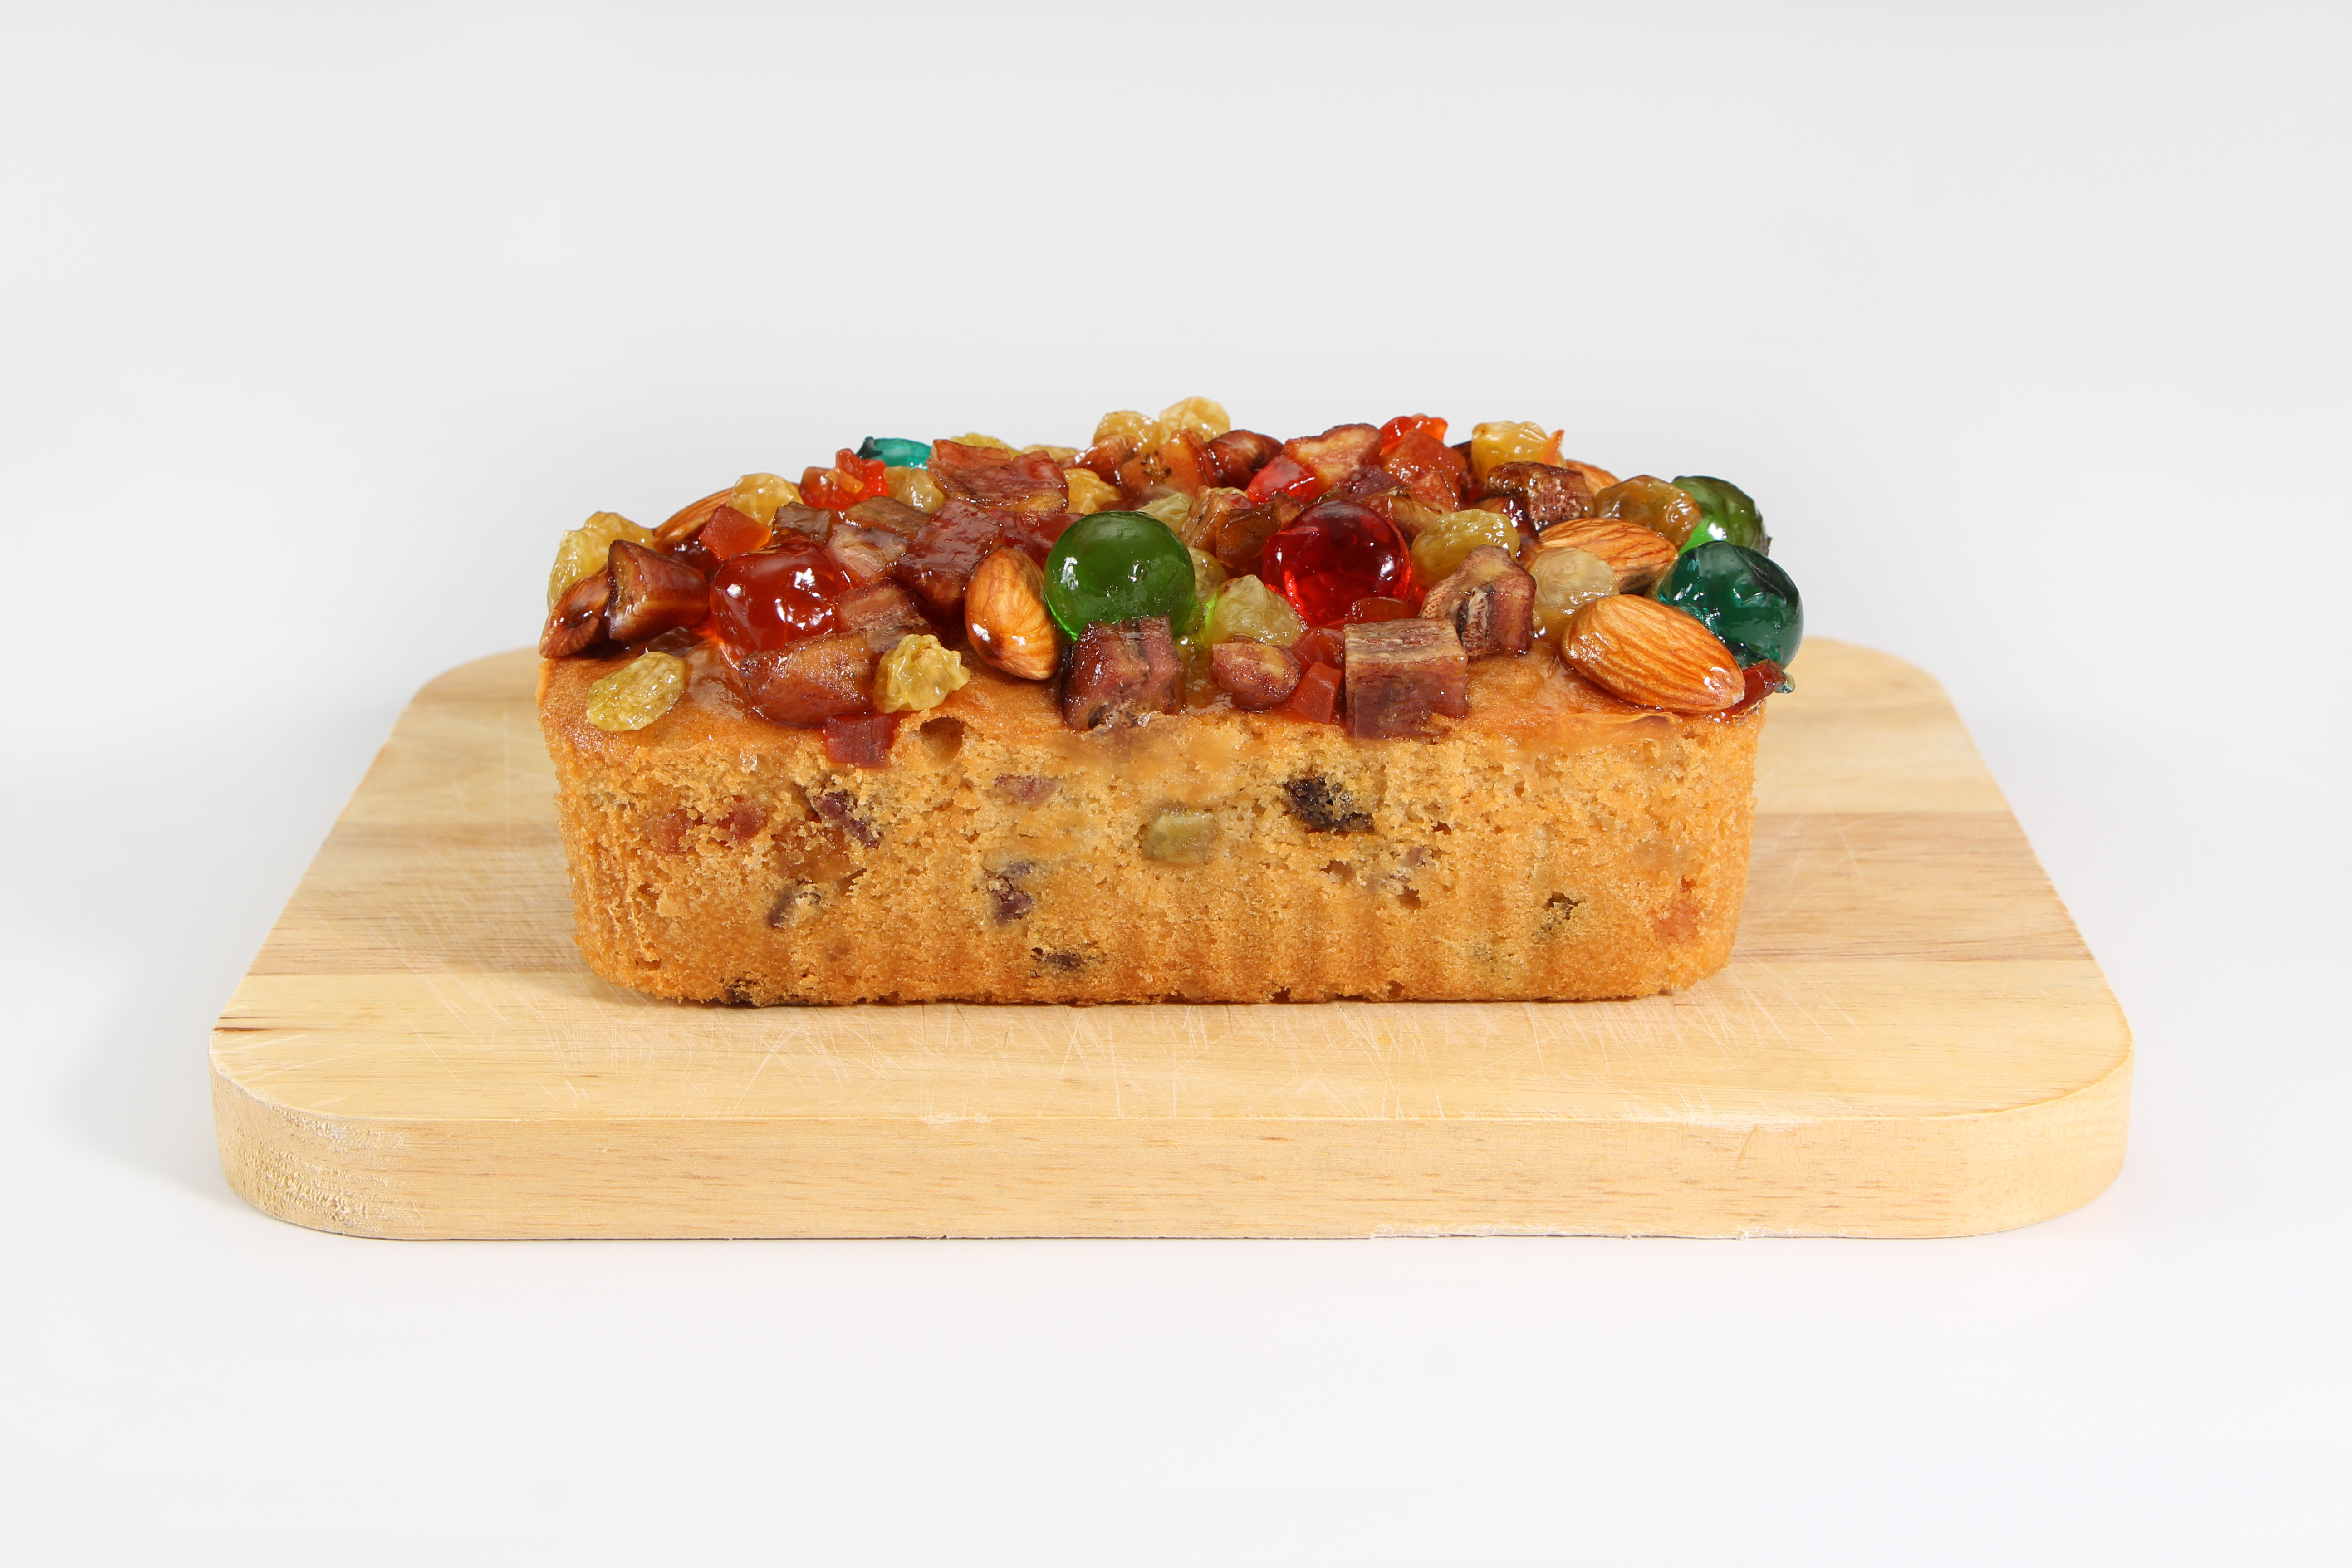
dish, food, cooking, produce, vegetable, baking, eat, cuisine, delicious, cake, bread, bakery, sweets, baked goods, bruschetta, make food, mixed fruits, mixed fruit cake